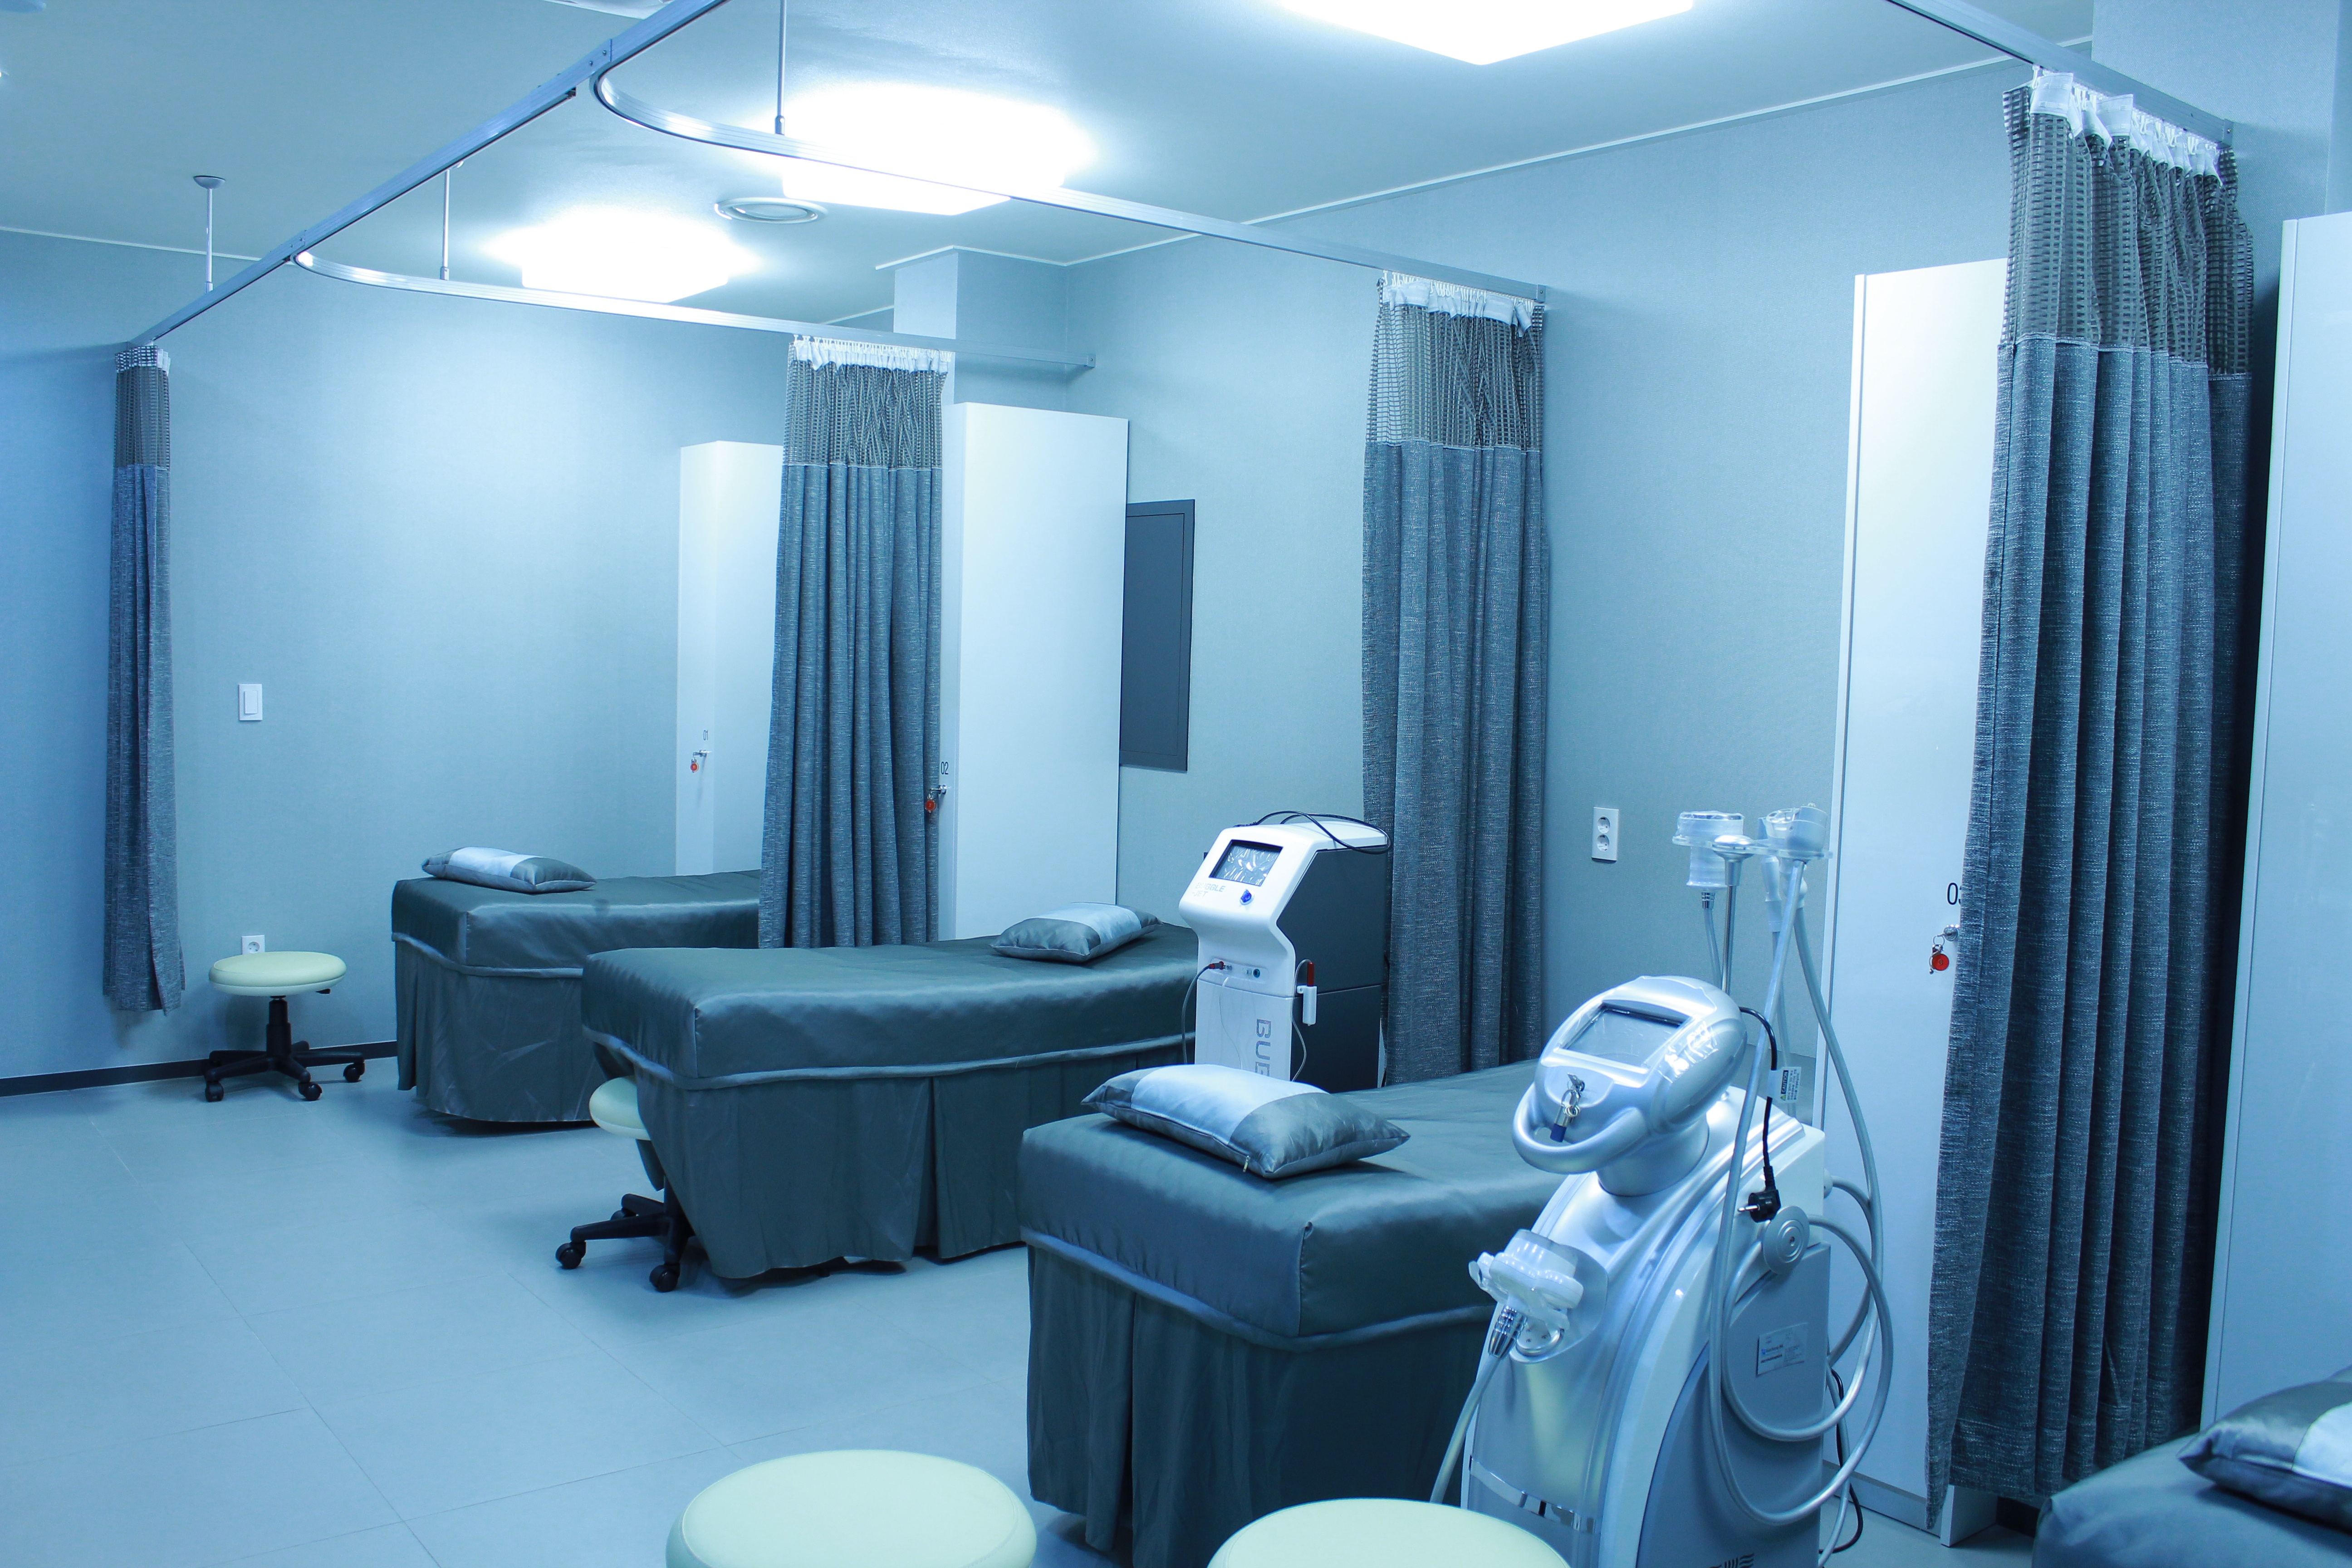
room, interior design, bathroom, design, hospital, accommodation, medical, operation, public toilet, hospital ward, plumbing fixture